Summer stock theater

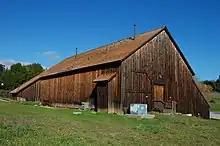
Barn Theatre of University of California, Santa Cruz

In American theater, summer stock theater is a theater that presents stage productions only in the summer. The name combines the season with the tradition of staging shows by a resident company, reusing stock scenery and costumes. Summer stock theaters frequently take advantage of seasonal weather by having their productions outdoors, under tents set up temporarily for their use, or in barns.